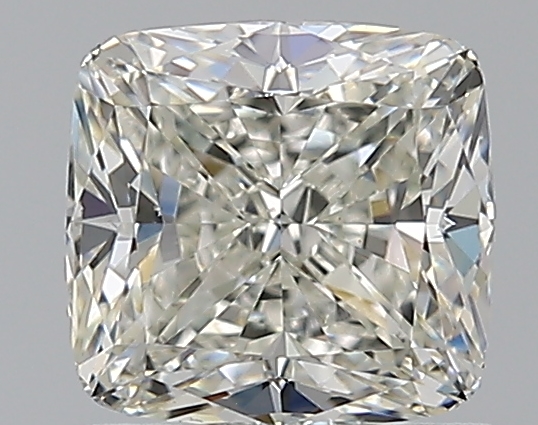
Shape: cushion
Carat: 1.01
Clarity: VS2
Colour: J
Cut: EX
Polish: VG
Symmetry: EX
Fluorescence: N
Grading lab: GIA
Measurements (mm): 5.64 x 5.38 x 3.72